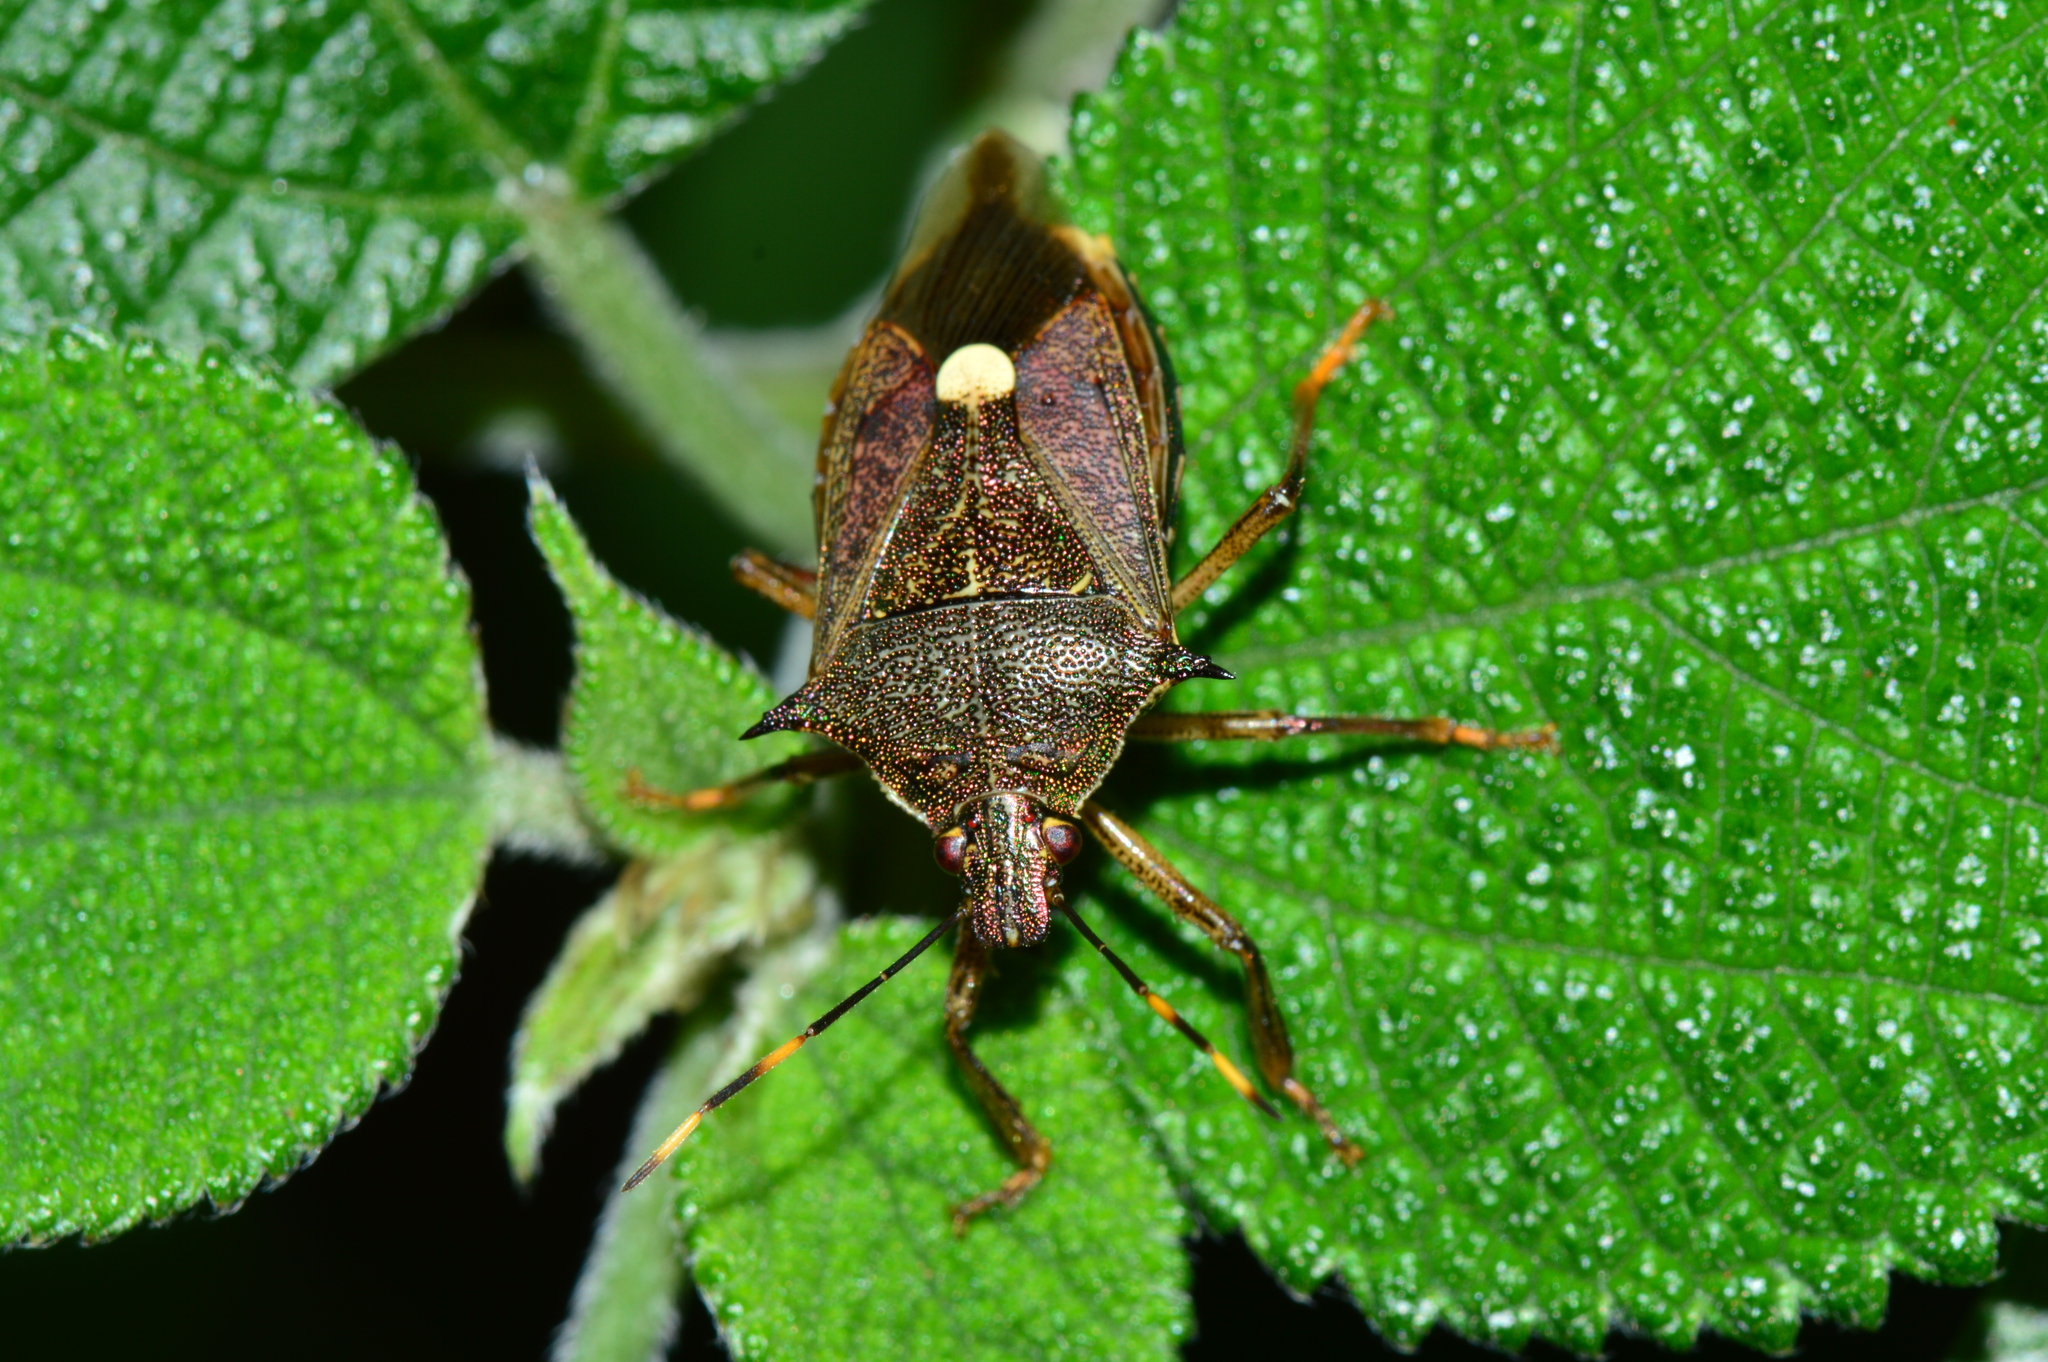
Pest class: stink_bug